Describe the emotion expressed in this image:  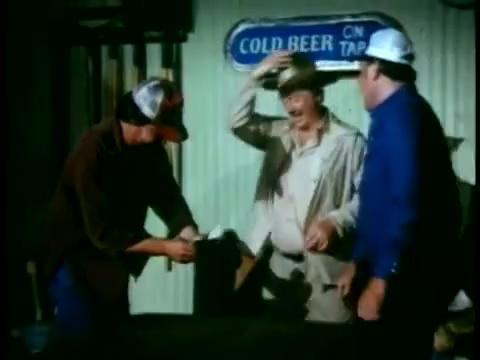
This person displays Pain, valence and arousal with moderate intensity.